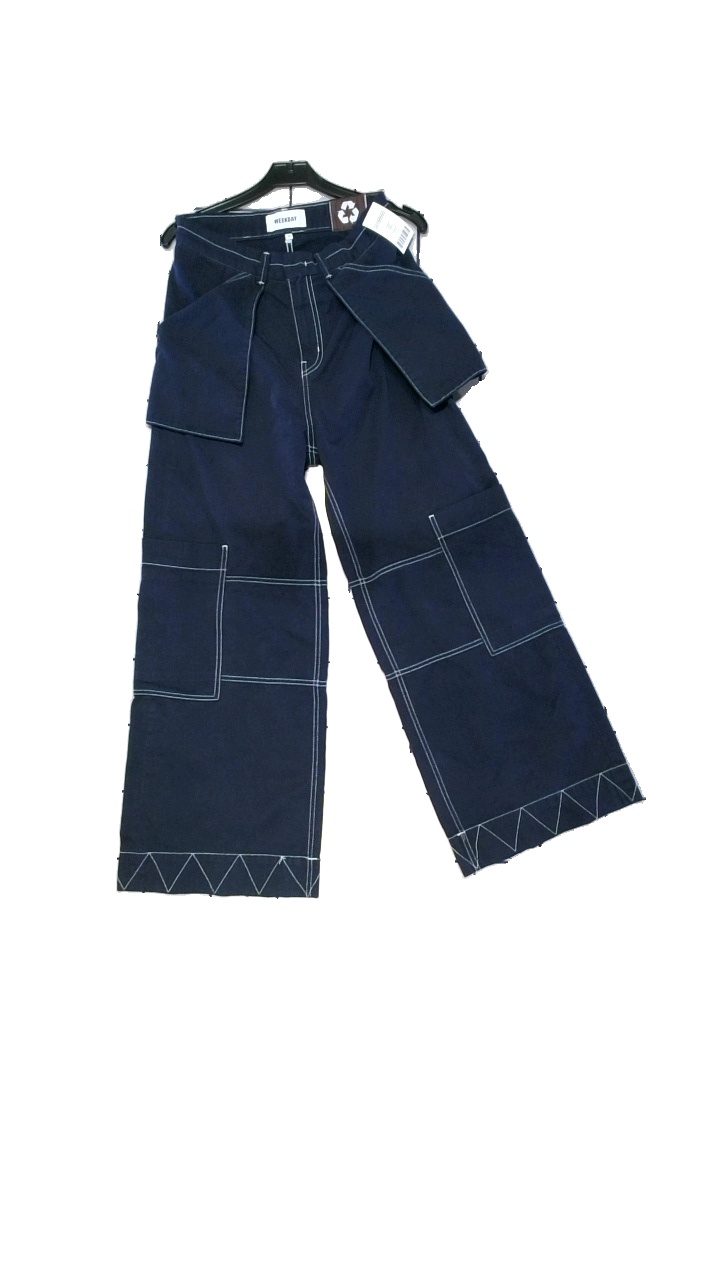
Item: Trousers (Ladies)
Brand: Weekday
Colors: Blue, White
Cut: Oversize
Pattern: Other
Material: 51% cotton, 49% polyester
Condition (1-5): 5
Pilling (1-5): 3
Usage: Reuse
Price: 50-100